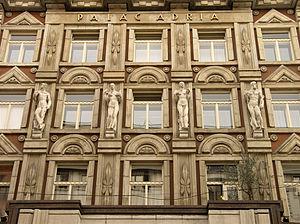
Le Palais Adria est un monument de style cubiste situé dans la Nouvelle ville de Prague, en face du palais ARA.